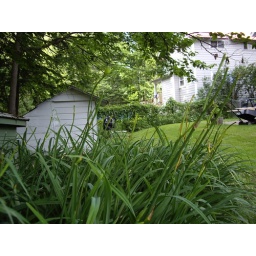
No tiger lilies in this flower bed this year